49 Chambers

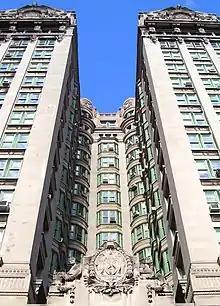
The interior light court of the building, seen from below

The Chetrit Group bought the Emigrant Savings Bank Building from the city for $89 million in 2013; this was part of a $250 million deal that also involved the sale of 346 Broadway to the Peebles Corporation. The New York City government sold the buildings in an attempt to reduce the amount of office space that it owned. Chetrit converted the Emigrant Savings Bank Building into condominiums and renamed the building to 49 Chambers. In 2016, the developer received a $194 million loan for the conversion from SL Green Realty and Acore Capital, who also took over an existing $85 million loan that MSD Capital had given to the project. In an offering plan filed with the New York Attorney General the same year, the developers indicated that they planned to offer 81 apartments. Woods Bagot was hired to renovate the space, as well as to restore decorative elements and other historic motifs in the building. The interiors were converted by Gabellini Sheppard Associates. Chetrit also commissioned architectural historian Thomas Mellins, who wrote an essay about 49 Chambers' architecture and history.